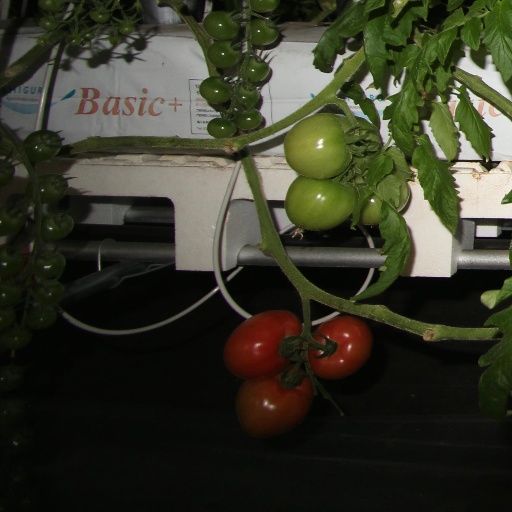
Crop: tomato